Quentin Metsys the Younger

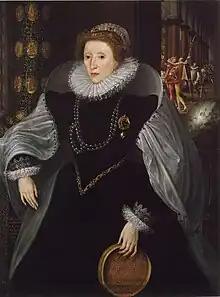
The "Sieve Portrait" of Elizabeth I by Quentin Metsys the Younger, c. 1583

Quentin Metsys the Younger (Quinten or Massys; c. 1543 – 1589) was a Flemish Renaissance painter, one of several of his countrymen active as artists of the Tudor court in the reign of Elizabeth I of England. He was the son of Flemish painter Jan Massys, Matsys, or Metsys and the grandson and namesake of Quentin Massys or Metsys.